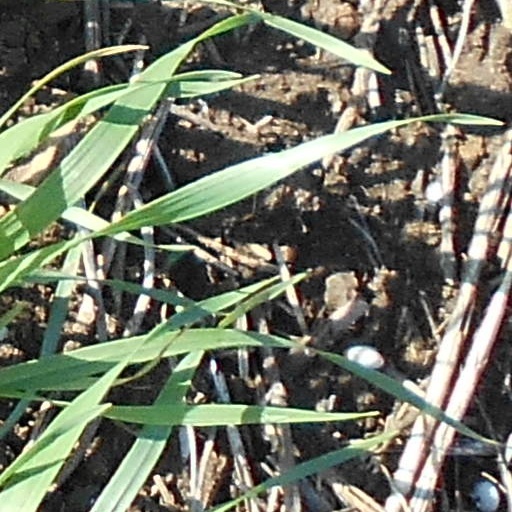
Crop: wheat